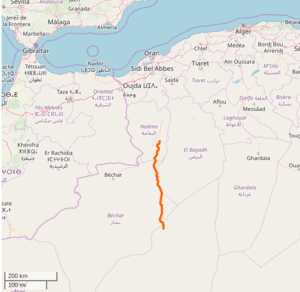
Carte de Oued Namous
Oued Namous. Ce fleuve traverse la chaîne atlasique en portant successivement les noms d’oued Sfissifa, oued El Breidj, oued Rouïba, oued Namous. Il draine toute la région d ´ Aïn sefra. En amont, d’Aïn Hadjadj, il reçoit en rive gauche l’oued Tiout. Au Sud de Moghrar Tahtani, il reçoit en rive droite l’oued Moghrar. A son arrivée au Sahara, il traverse les formations du Tertiaire Continental, puis se perd sous le Grand Erg Occidental.